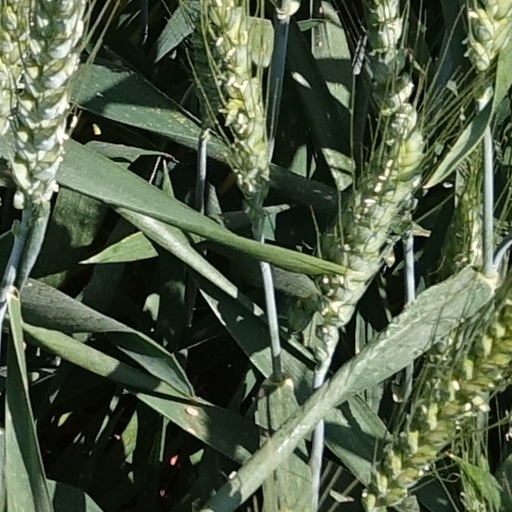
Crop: wheat